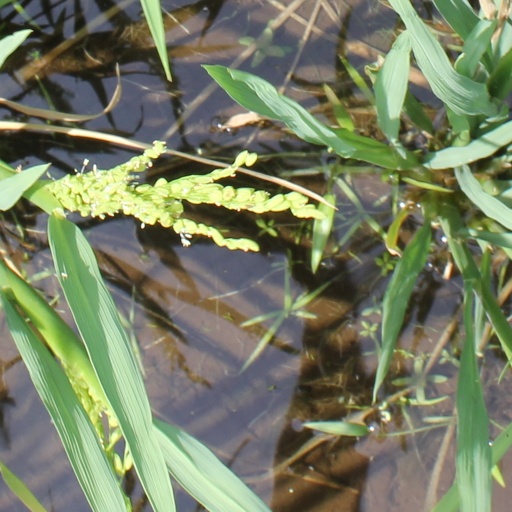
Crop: rice